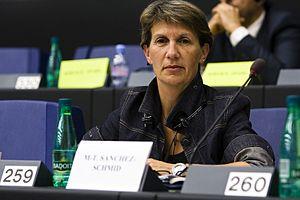
Marie Thérèse Sanchez Schmid
Marie-Thérèse Sanchez-Schmid, née le 15 novembre 1957 à Perpignan, est une femme politique française, membre de l'UMP.